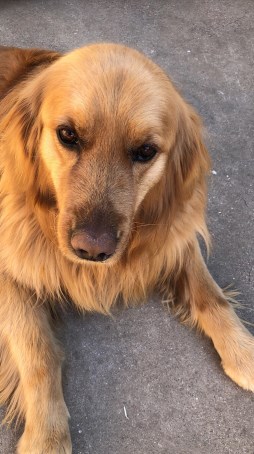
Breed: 5355-n000126-golden_retriever